Mitochondrial DNA

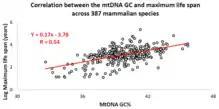
Animal species mtDNA base composition was retrieved from the MitoAge database and compared to their maximum life span from AnAge database.

Over the past decade, an Israeli research group led by Professor Vadim Fraifeld has shown that strong and significant correlations exist between the mtDNA base composition and animal species-specific maximum life spans. As demonstrated in their work, higher mtDNA guanine + cytosine content (GC%) strongly associates with longer maximum life spans across animal species. An additional observation is that the mtDNA GC% correlation with the maximum life spans is independent of the well-known correlation between animal species' metabolic rate and maximum life spans. The mtDNA GC% and resting metabolic rate explain the differences in animal species' maximum life spans in a multiplicative manner (i.e., species maximum life span = their mtDNA GC% * metabolic rate). To support the scientific community in carrying out comparative analyses between mtDNA features and longevity across animals, a dedicated database was built named MitoAge.